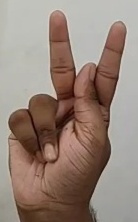
ASL sign: K